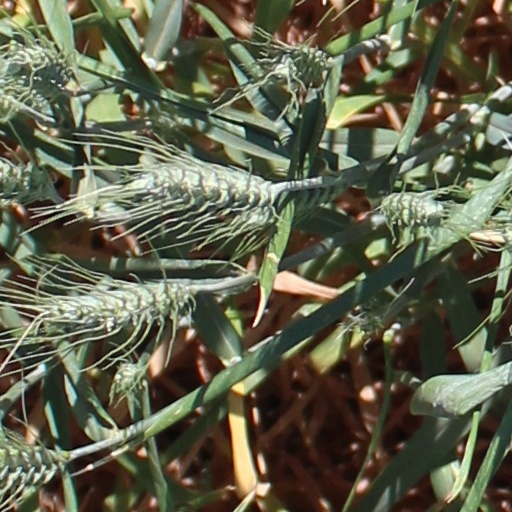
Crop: wheat